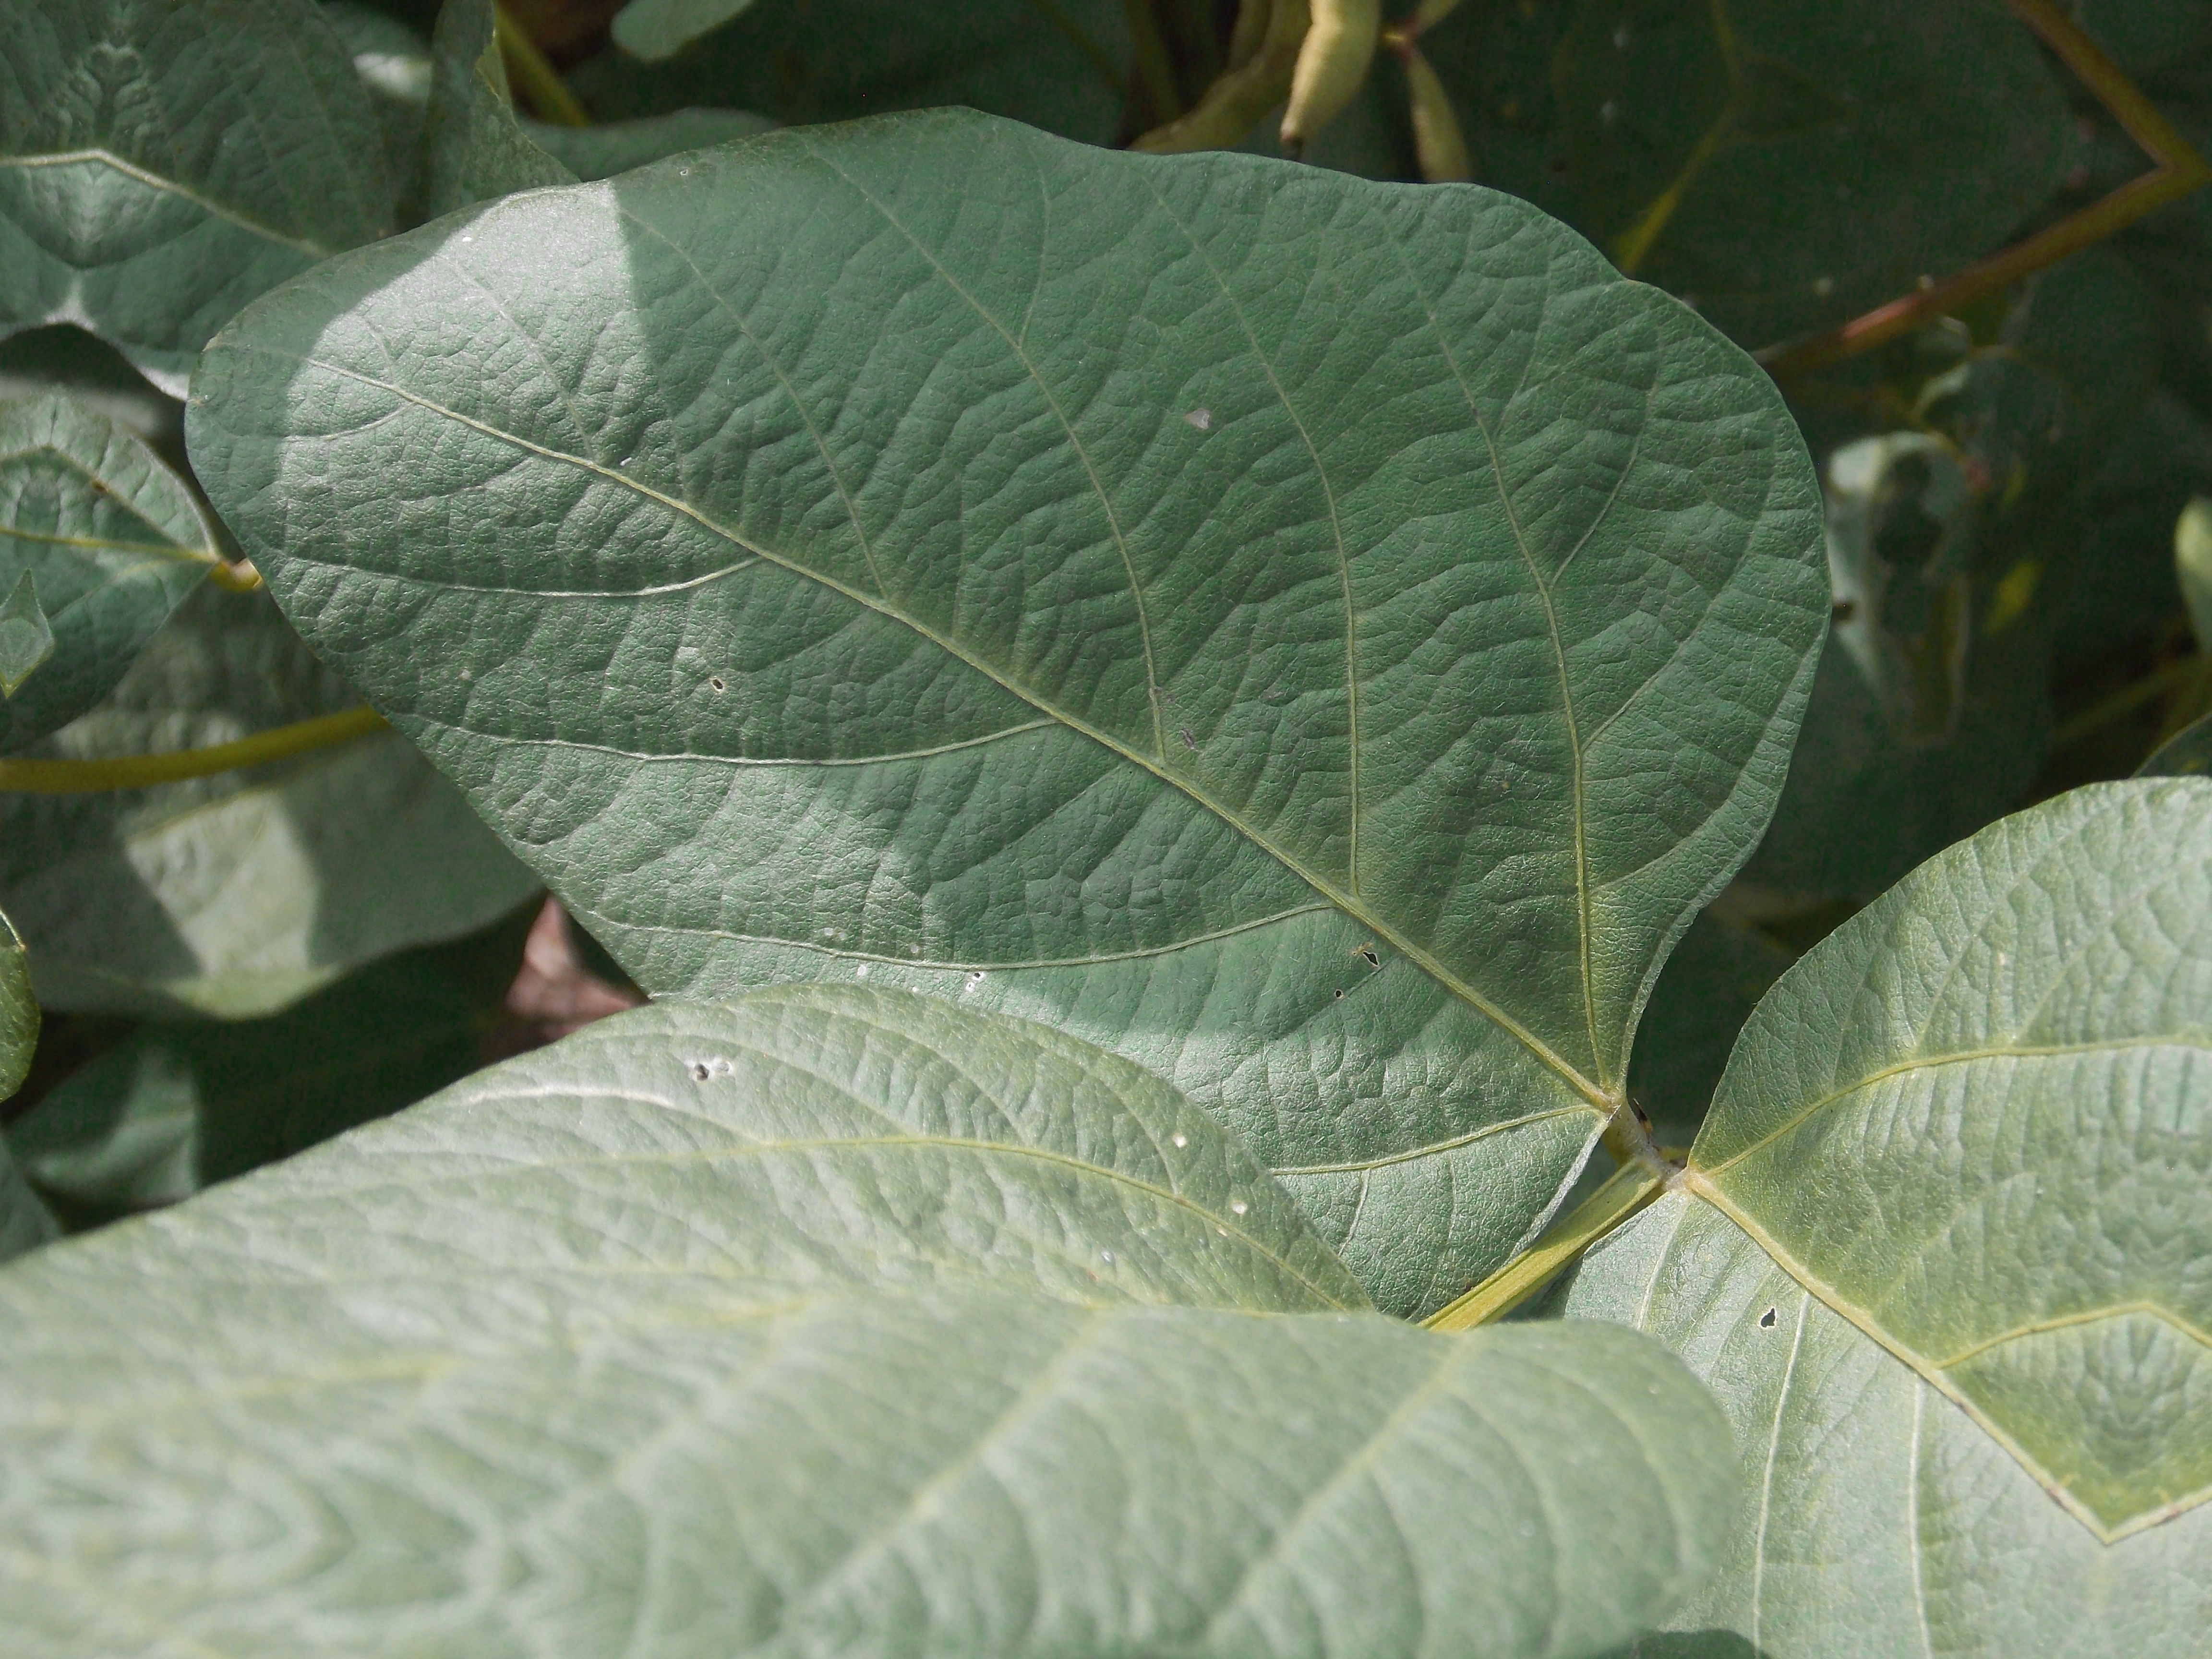
Label: Healthy